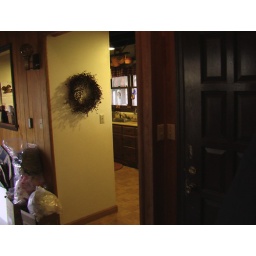
front door and kitchen in background